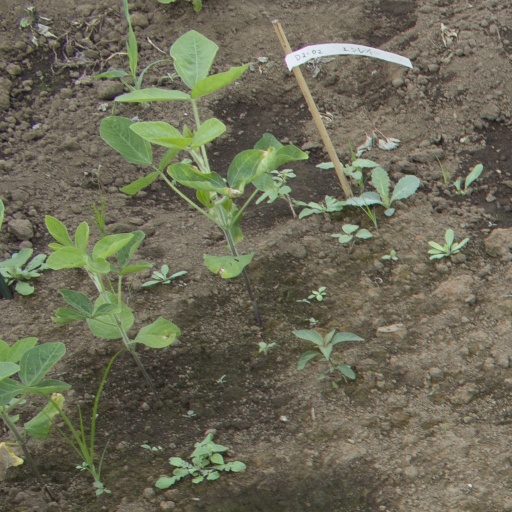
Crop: soybean